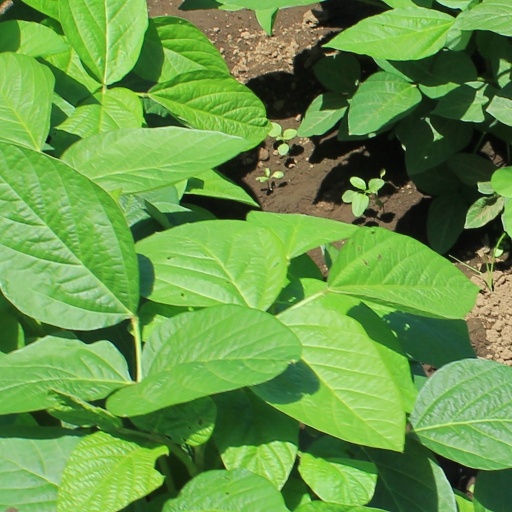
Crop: soybean